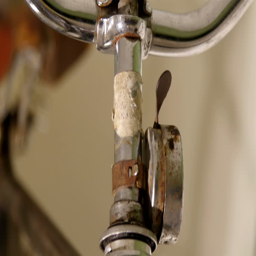
the handle of an old bicycle or the maneuvering metal .